The Blacklist: Redemption

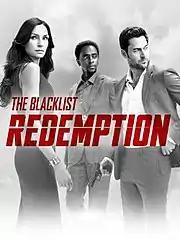
Key art of the series. From left to right: Susan Hargrave (Famke Janssen), Mathias Solomon (Edi Gathegi) and Tom Keen (Ryan Eggold).

In March 2016, NBC began developing a spin-off series created by "The Blacklist" creator Jon Bokenkamp and showrunner John Eisendrath, who would both executive produce with John Davis and John Fox, the rest of their team from the original series. The project stars Famke Janssen as Susan "Scottie" Hargrave and Ryan Eggold reprising his role as Tom Keen, and was conceived to highlight a similar dynamic between Scottie and Tom to what Raymond "Red" Reddington (James Spader) has to Liz Keen (Megan Boone) on "The Blacklist". Additionally, Janssen first appeared in the role in "The Blacklist" episode "Susan Hargrave" in May, with the following episode, "Alexander Kirk", serving as a backdoor pilot for the potential series. The new series, named "The Blacklist: Redemption", was ordered on May 14. In October, David Amann was named the series' showrunner and executive producer. The series aired on Thursdays at 10 p.m., the same slot its mother series had for its fourth season. On May 12, 2017, NBC canceled the series after one season and Eggold returned to his role on "The Blacklist". "The Hollywood Reporter" reported that the network made this decision following the first season's disappointing ratings compared to "The Blacklist".